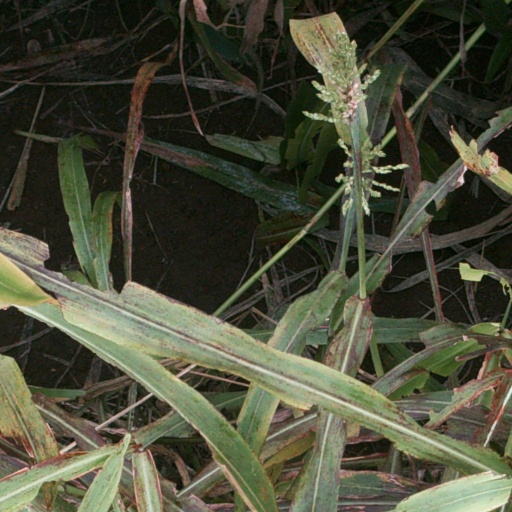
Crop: sorghum